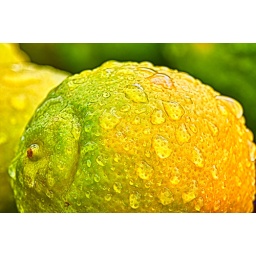
One of a bunch of lemons we recently harvested from our tree in our garden.